John DeBras Miles

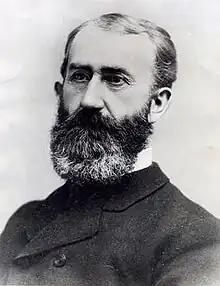
Maj. John DeBras Miles

John DeBras Miles (June 7, 1832– March 20, 1925) was an American Indian agent at the Kickapoo people Agency and at the Darlington Agency for the Cheyenne and Arapaho.